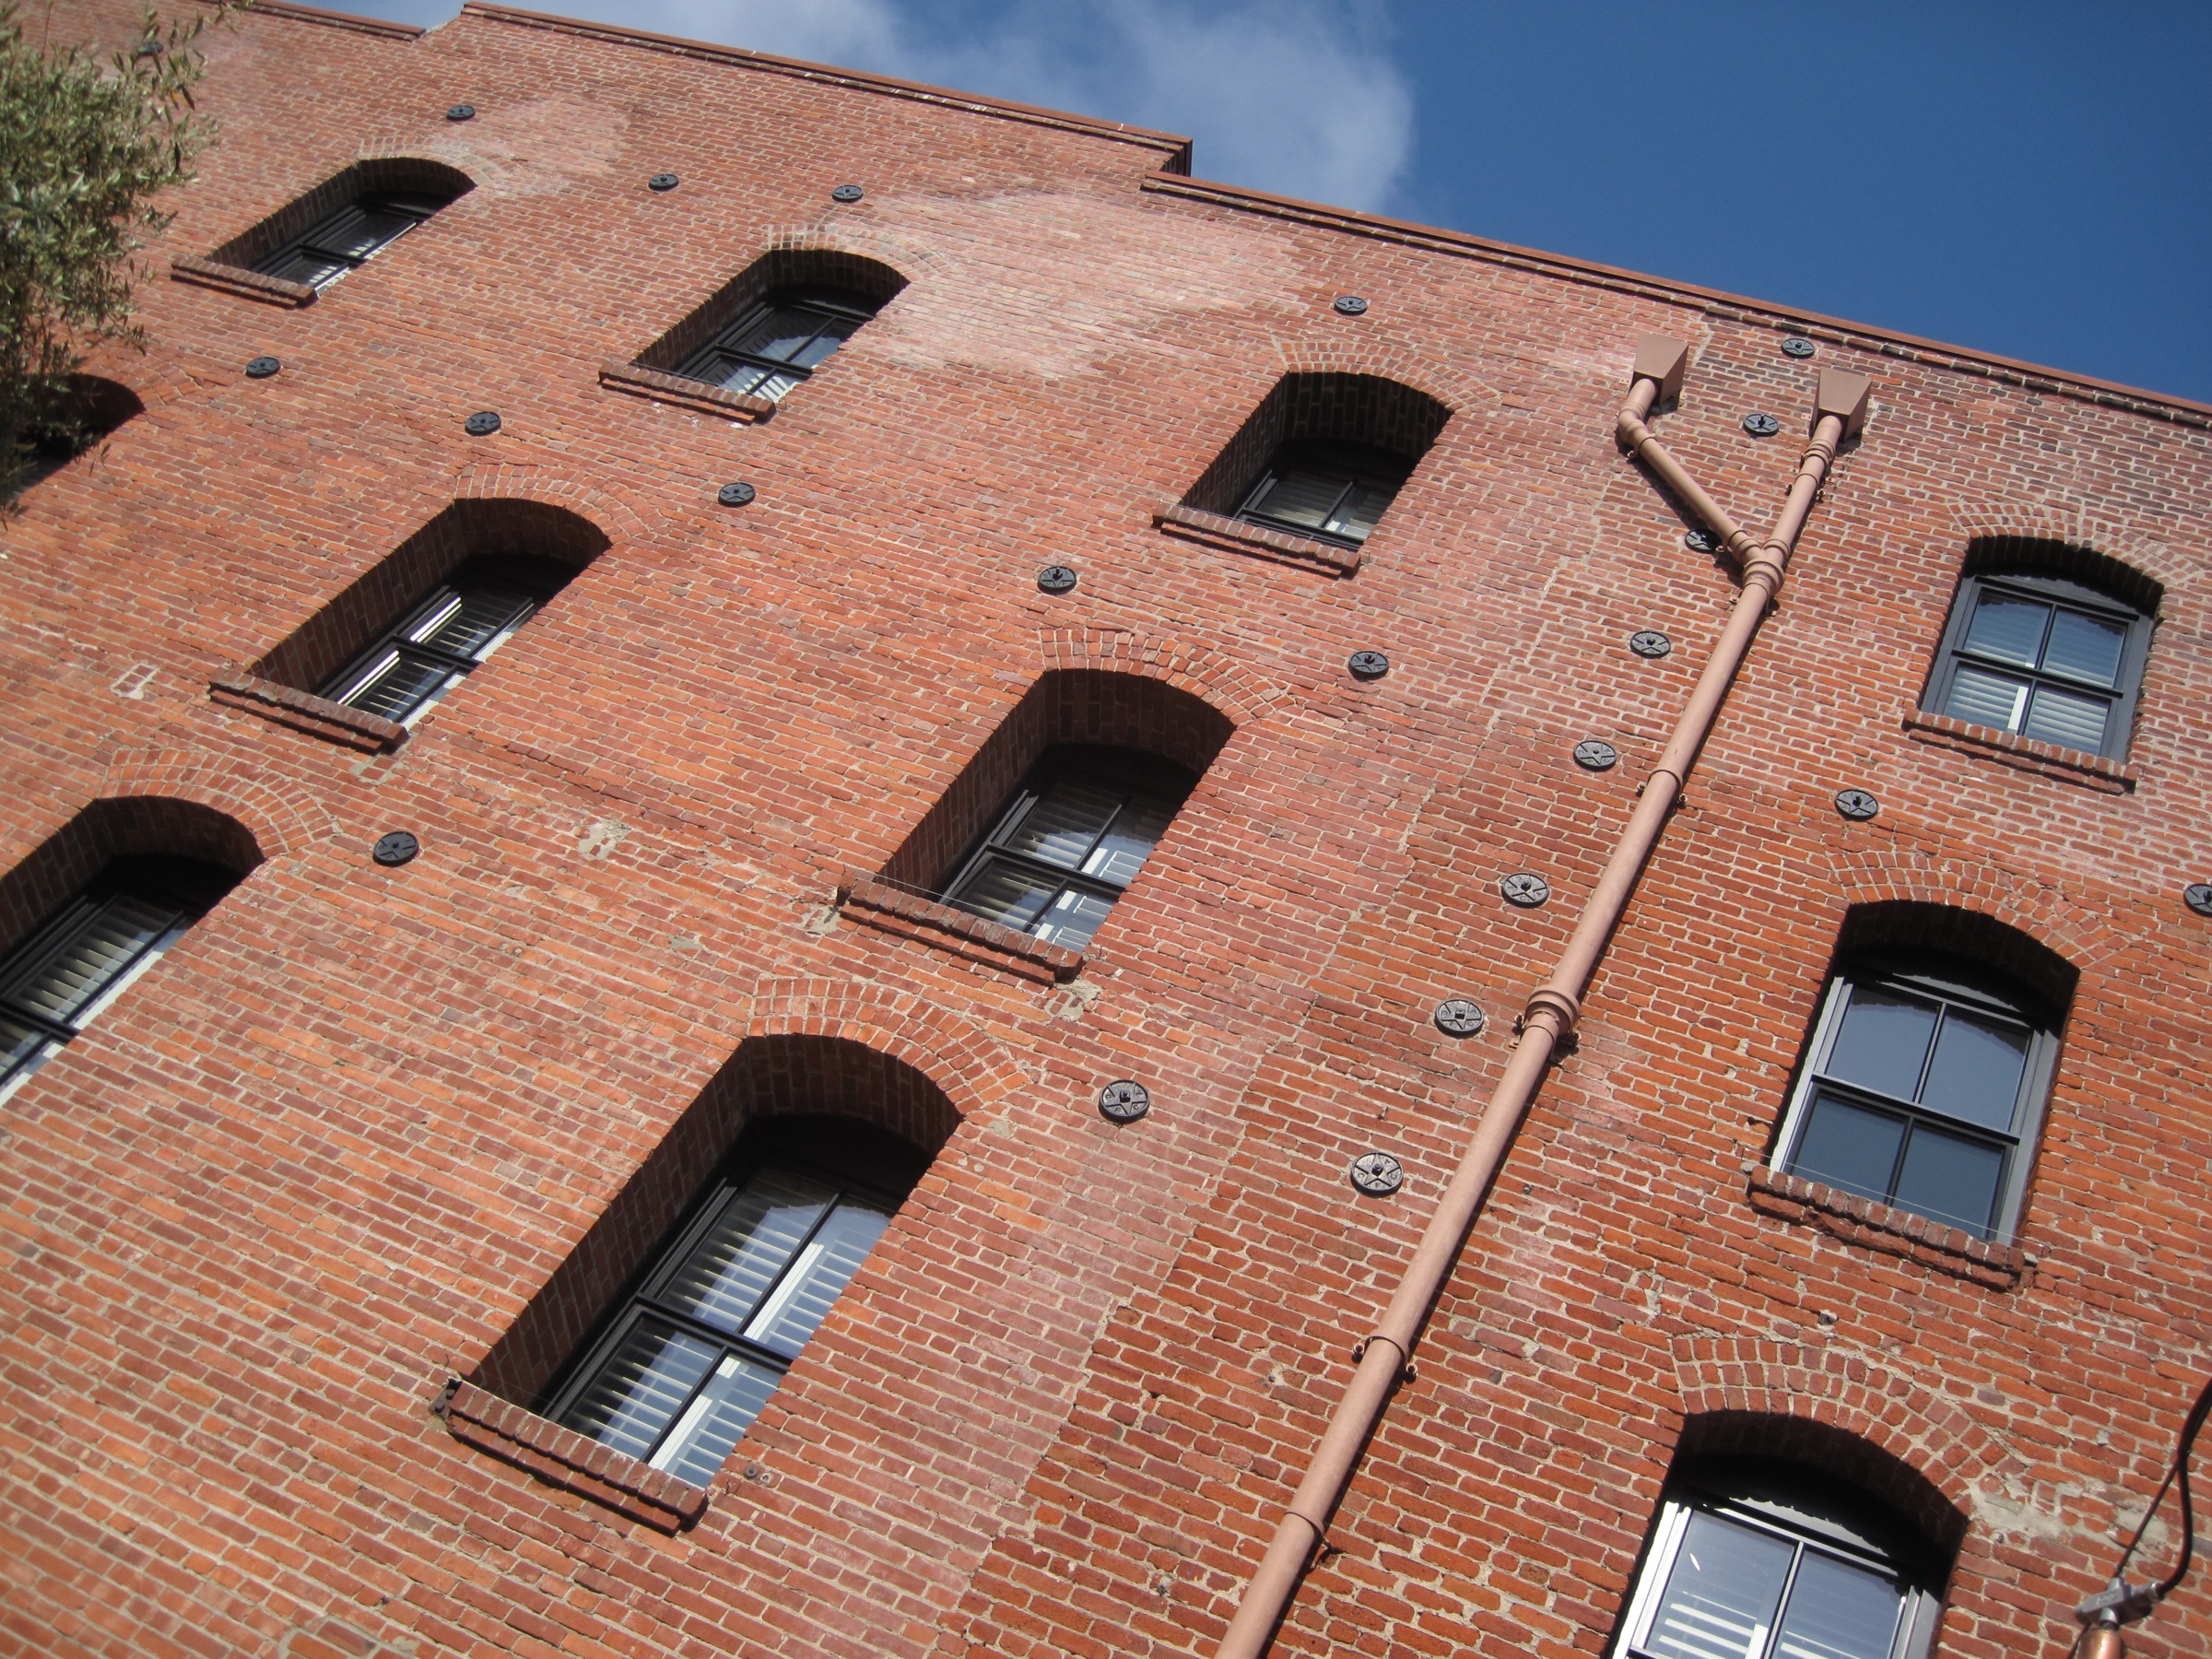
architecture, wood, house, roof, wall, facade, brick, sanfrancisco